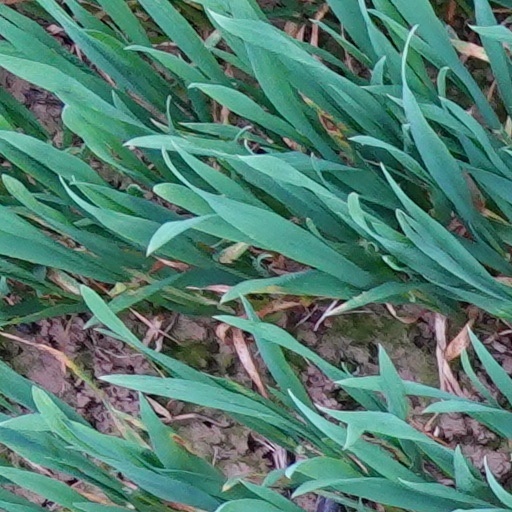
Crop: wheat